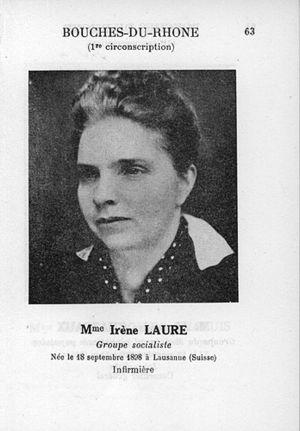
Irène Laure sur sa photo officielle de député à l'Assemblée nationale début novembre 1945
Irène Laure est une militante SFIO, résistante, députée à l'Assemblée nationale Constituante en 1945, qui s’illustre à partir de 1947 à l'invitation du Réarmement moral, puis en Allemagne en 1949, en exprimant son regret d’avoir haï les Allemands au lieu de s'en tenir à combattre l’occupant, et pour présenter une demande de pardon. Elle mène ensuite une longue carrière d’avocate de la paix par le changement d’attitude personnel.